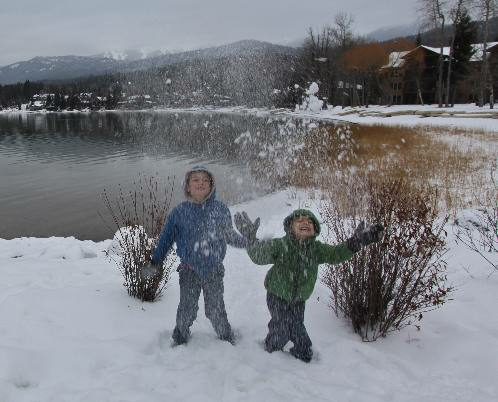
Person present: Yes